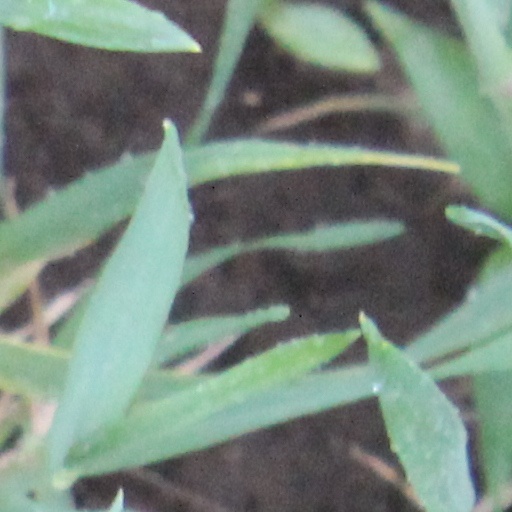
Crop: wheat